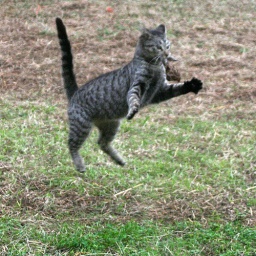
the cats had caught something and been dragging it around and tossing it up in the air. I took these through the window